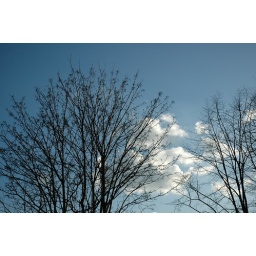
The clouds got tangled in the trees